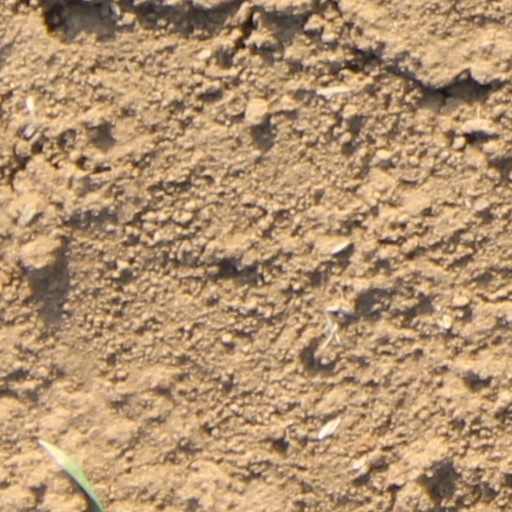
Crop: wheat